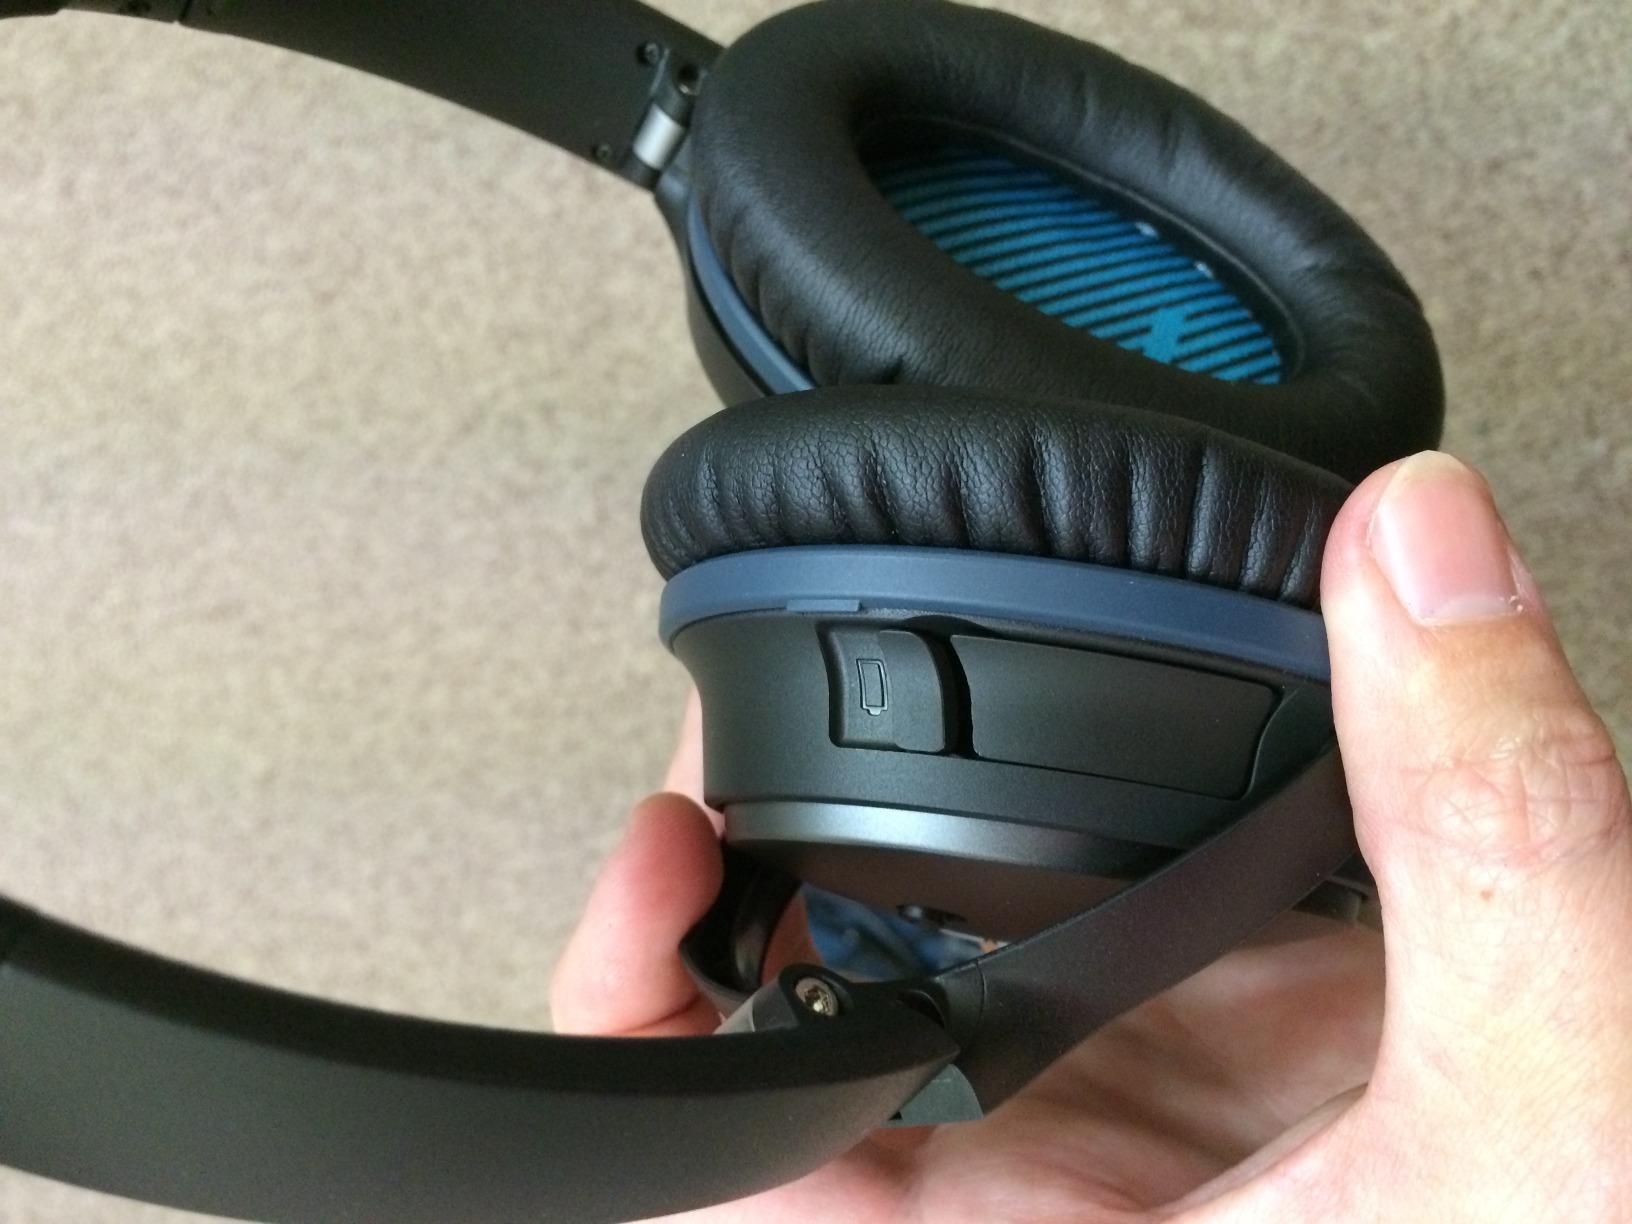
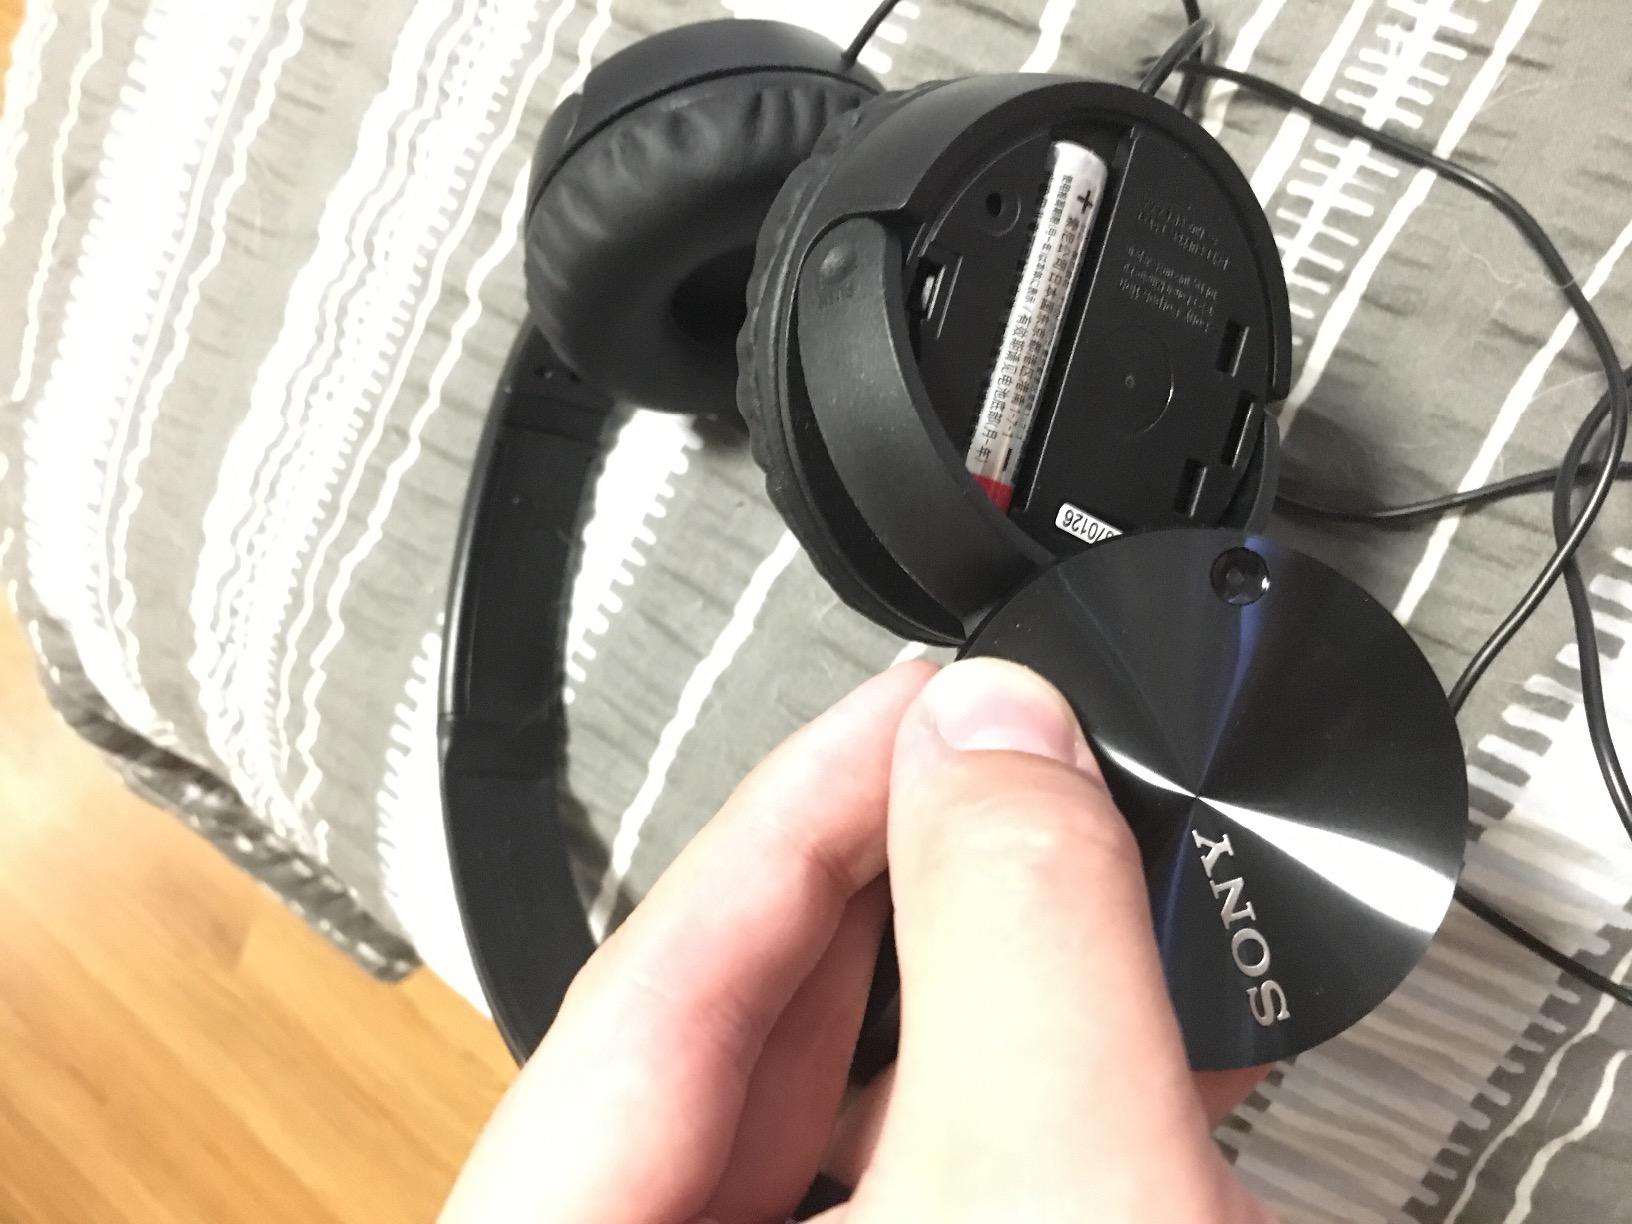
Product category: headphones
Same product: no